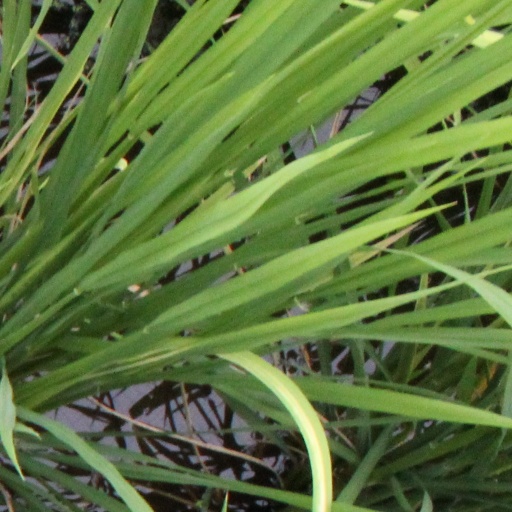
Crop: rice